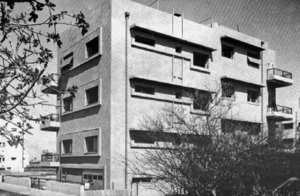
Lotte Cohn est une architecte israélienne et allemande, pionnière dans le développement de l'architecture israélienne.